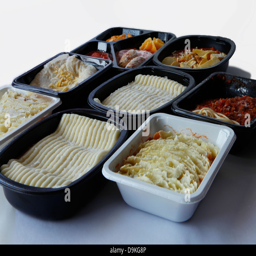
a selection of frozen ready meals available from supermarkets